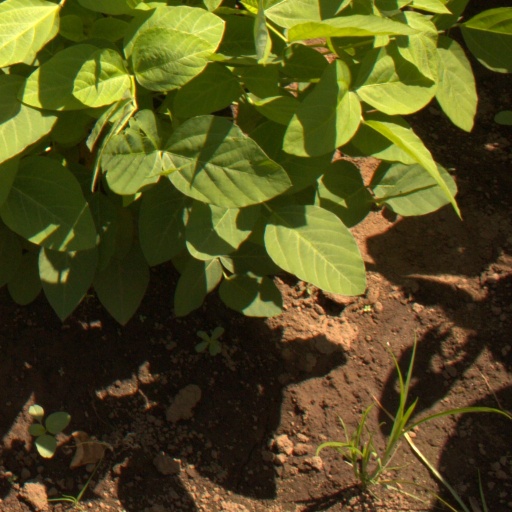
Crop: soybean